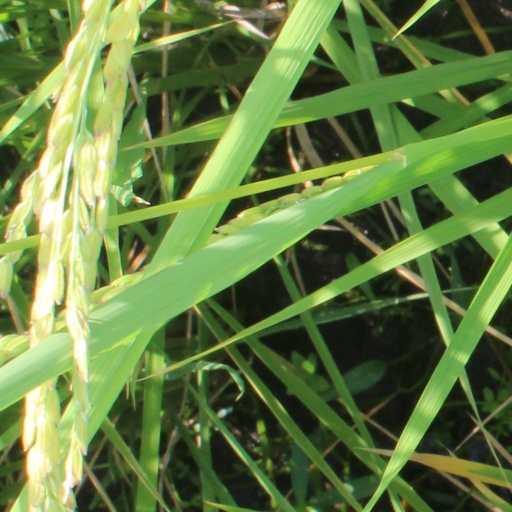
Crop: rice